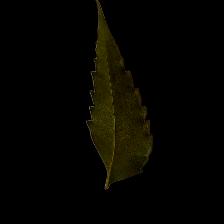
Plant: Neem